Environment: lab
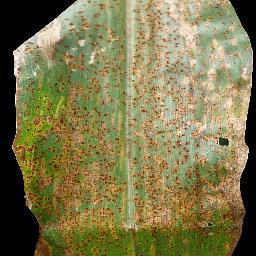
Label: common_rust